Pierluigi Peracchini

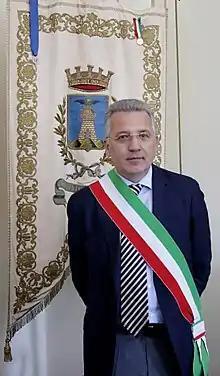

Peracchini ran as an independent for the office of Mayor of La Spezia at the 2017 Italian local elections, supported by a centre-right coalition. He won and took office on 14 July 2017.